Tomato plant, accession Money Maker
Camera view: horizontal (90 deg, fisheye); turntable rotation: 90 degrees
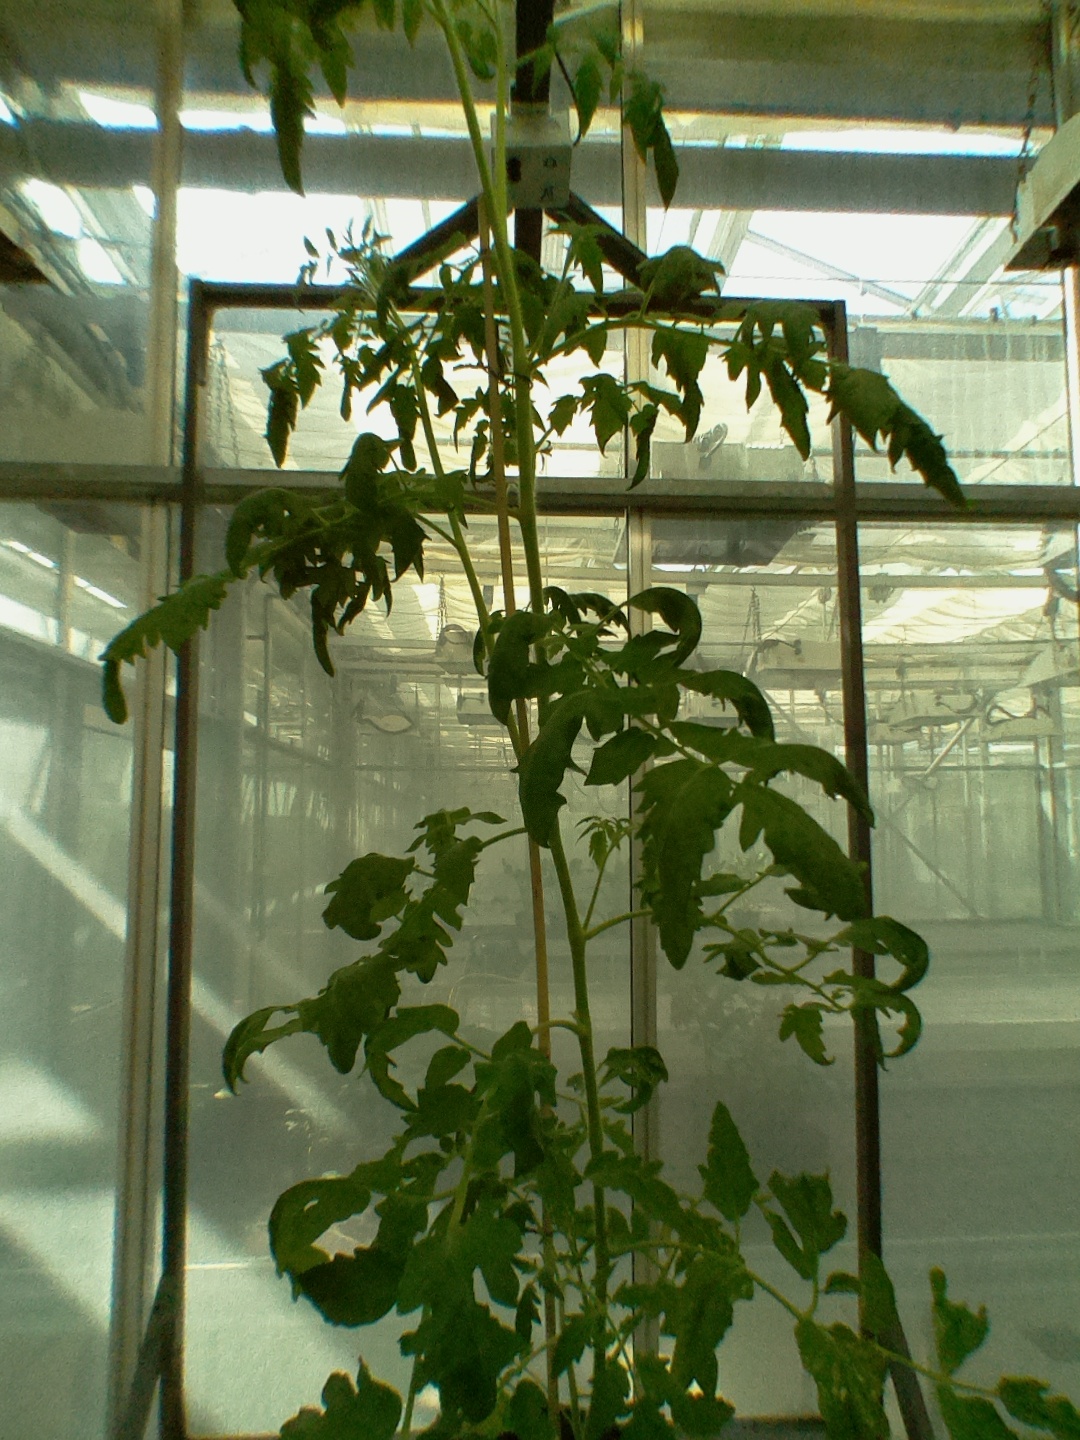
BBCH growth stage 64: 40%-50% of flowers open